Hudson Yards (development)

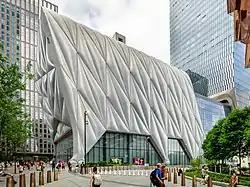
The Shed

The Shed is an arts center housed in the Bloomberg Building, a three-story structure adjacent to 15 Hudson Yards. The space is focused on providing cultural programming, and is maintained by an organization of the same name. Its most prominent feature is a retractable "shell" that wraps around its roof and its northern and southern facades. The Shed opened on April 5, 2019.